Standard Steel Car Company

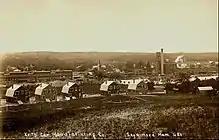
Keith Car Company.

The Standard Steel Car Company (SSC) was a manufacturer of railroad rolling stock in the United States that existed between 1902 and 1934.